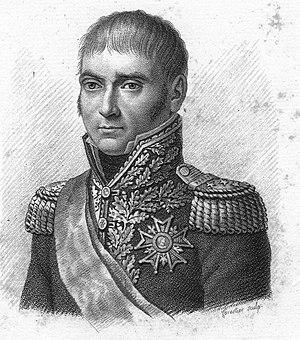
Pierre Antoine, comte Dupont de l'Étang né le 4 juillet 1765 à Chabanais auj. en Charente, mort le 9 mars 1840 à Paris, est un général et homme politique français de la Révolution et de l’Empire, puis ministre et parlementaire sous la Restauration, il prend le nom de de l'Étang pour se distinguer de ses frères, le général-comte Dupont-Chaumont, et Mᵍʳ le baron Dupont de Poursat, évêque de Coutances. Sa nièce, Claire Grâce Dupont de Savignat, est la mère du président de la république Sadi Carnot.